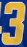
Number: 3